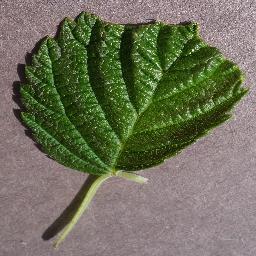
Label: Raspberry___healthy